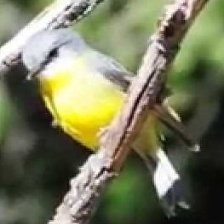
Species: EASTERN YELLOW ROBIN
Scientific name: EOPSALTRIA AUSTRALIS
ImageNet parent category: robin